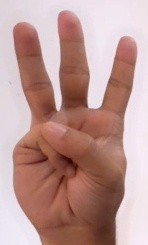
ASL sign: W